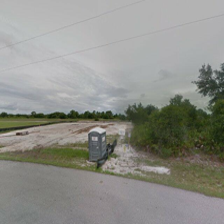
Label: streetView